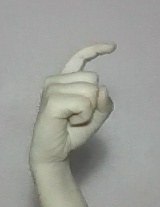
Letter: ra